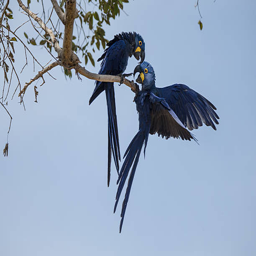
biological species playing on a trunk